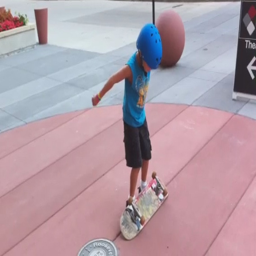
A child in a helmet plays with a skateboard.
Child wearing blue helmet learning to ride a skateboard.
A small child flipping a skateboard in a park.
A little boy playing with a skateboard, with a helmet on.
A small child is preparing to do a trick with a skateboard.